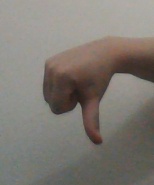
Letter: waw